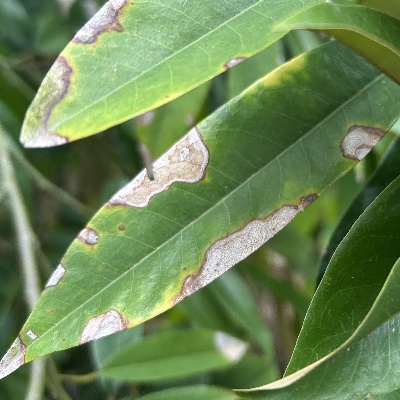
Label: Leaf_Colletotrichum